Jehoshaphat

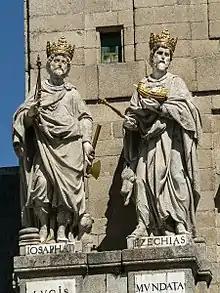
Statues of Kings Jehoshaphat and Hezekiah at El Escorial, Spain

2 Chronicles chapters 17 to 21 are devoted to the reign of Jehoshaphat. First Kings treats him more briefly: 1 Kings 15:24 mentions him as successor to Asa, and 1 Kings 22:1–50 summarizes the events of his life. The Jerusalem Bible states that "the Chronicler sees Asa as a type of the peaceful, Jehoshaphat of the strong king". According to these passages, Jehoshaphat ascended the throne at the age of thirty-five and reigned for twenty-five years. He "walked in the ways" of his father or ancestor, King David. He spent the first years of his reign fortifying his kingdom against the Kingdom of Israel. His zeal in suppressing the idolatrous worship of the "high places" is commended in 2 Chronicles 17:6.